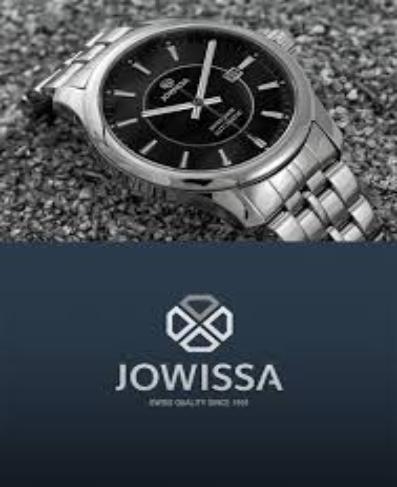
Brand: jowissa
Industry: Electronic